Raisa (singer)

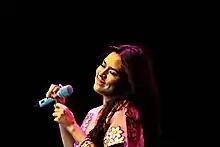
Raisa at Dental Project 2015.

Raisa launched her second album, titled "Heart to Heart" on 27 November 2013. The album featured two singles "Bye-Bye" and "Pemeran Utama". She also performed a concert "Heart to Heart Showcase: Happy (Raisa's version)", targeted at the media and 300 of 'YourRaisa' fans that had been previously selected by pre-ordering the "Raisa" box set online.